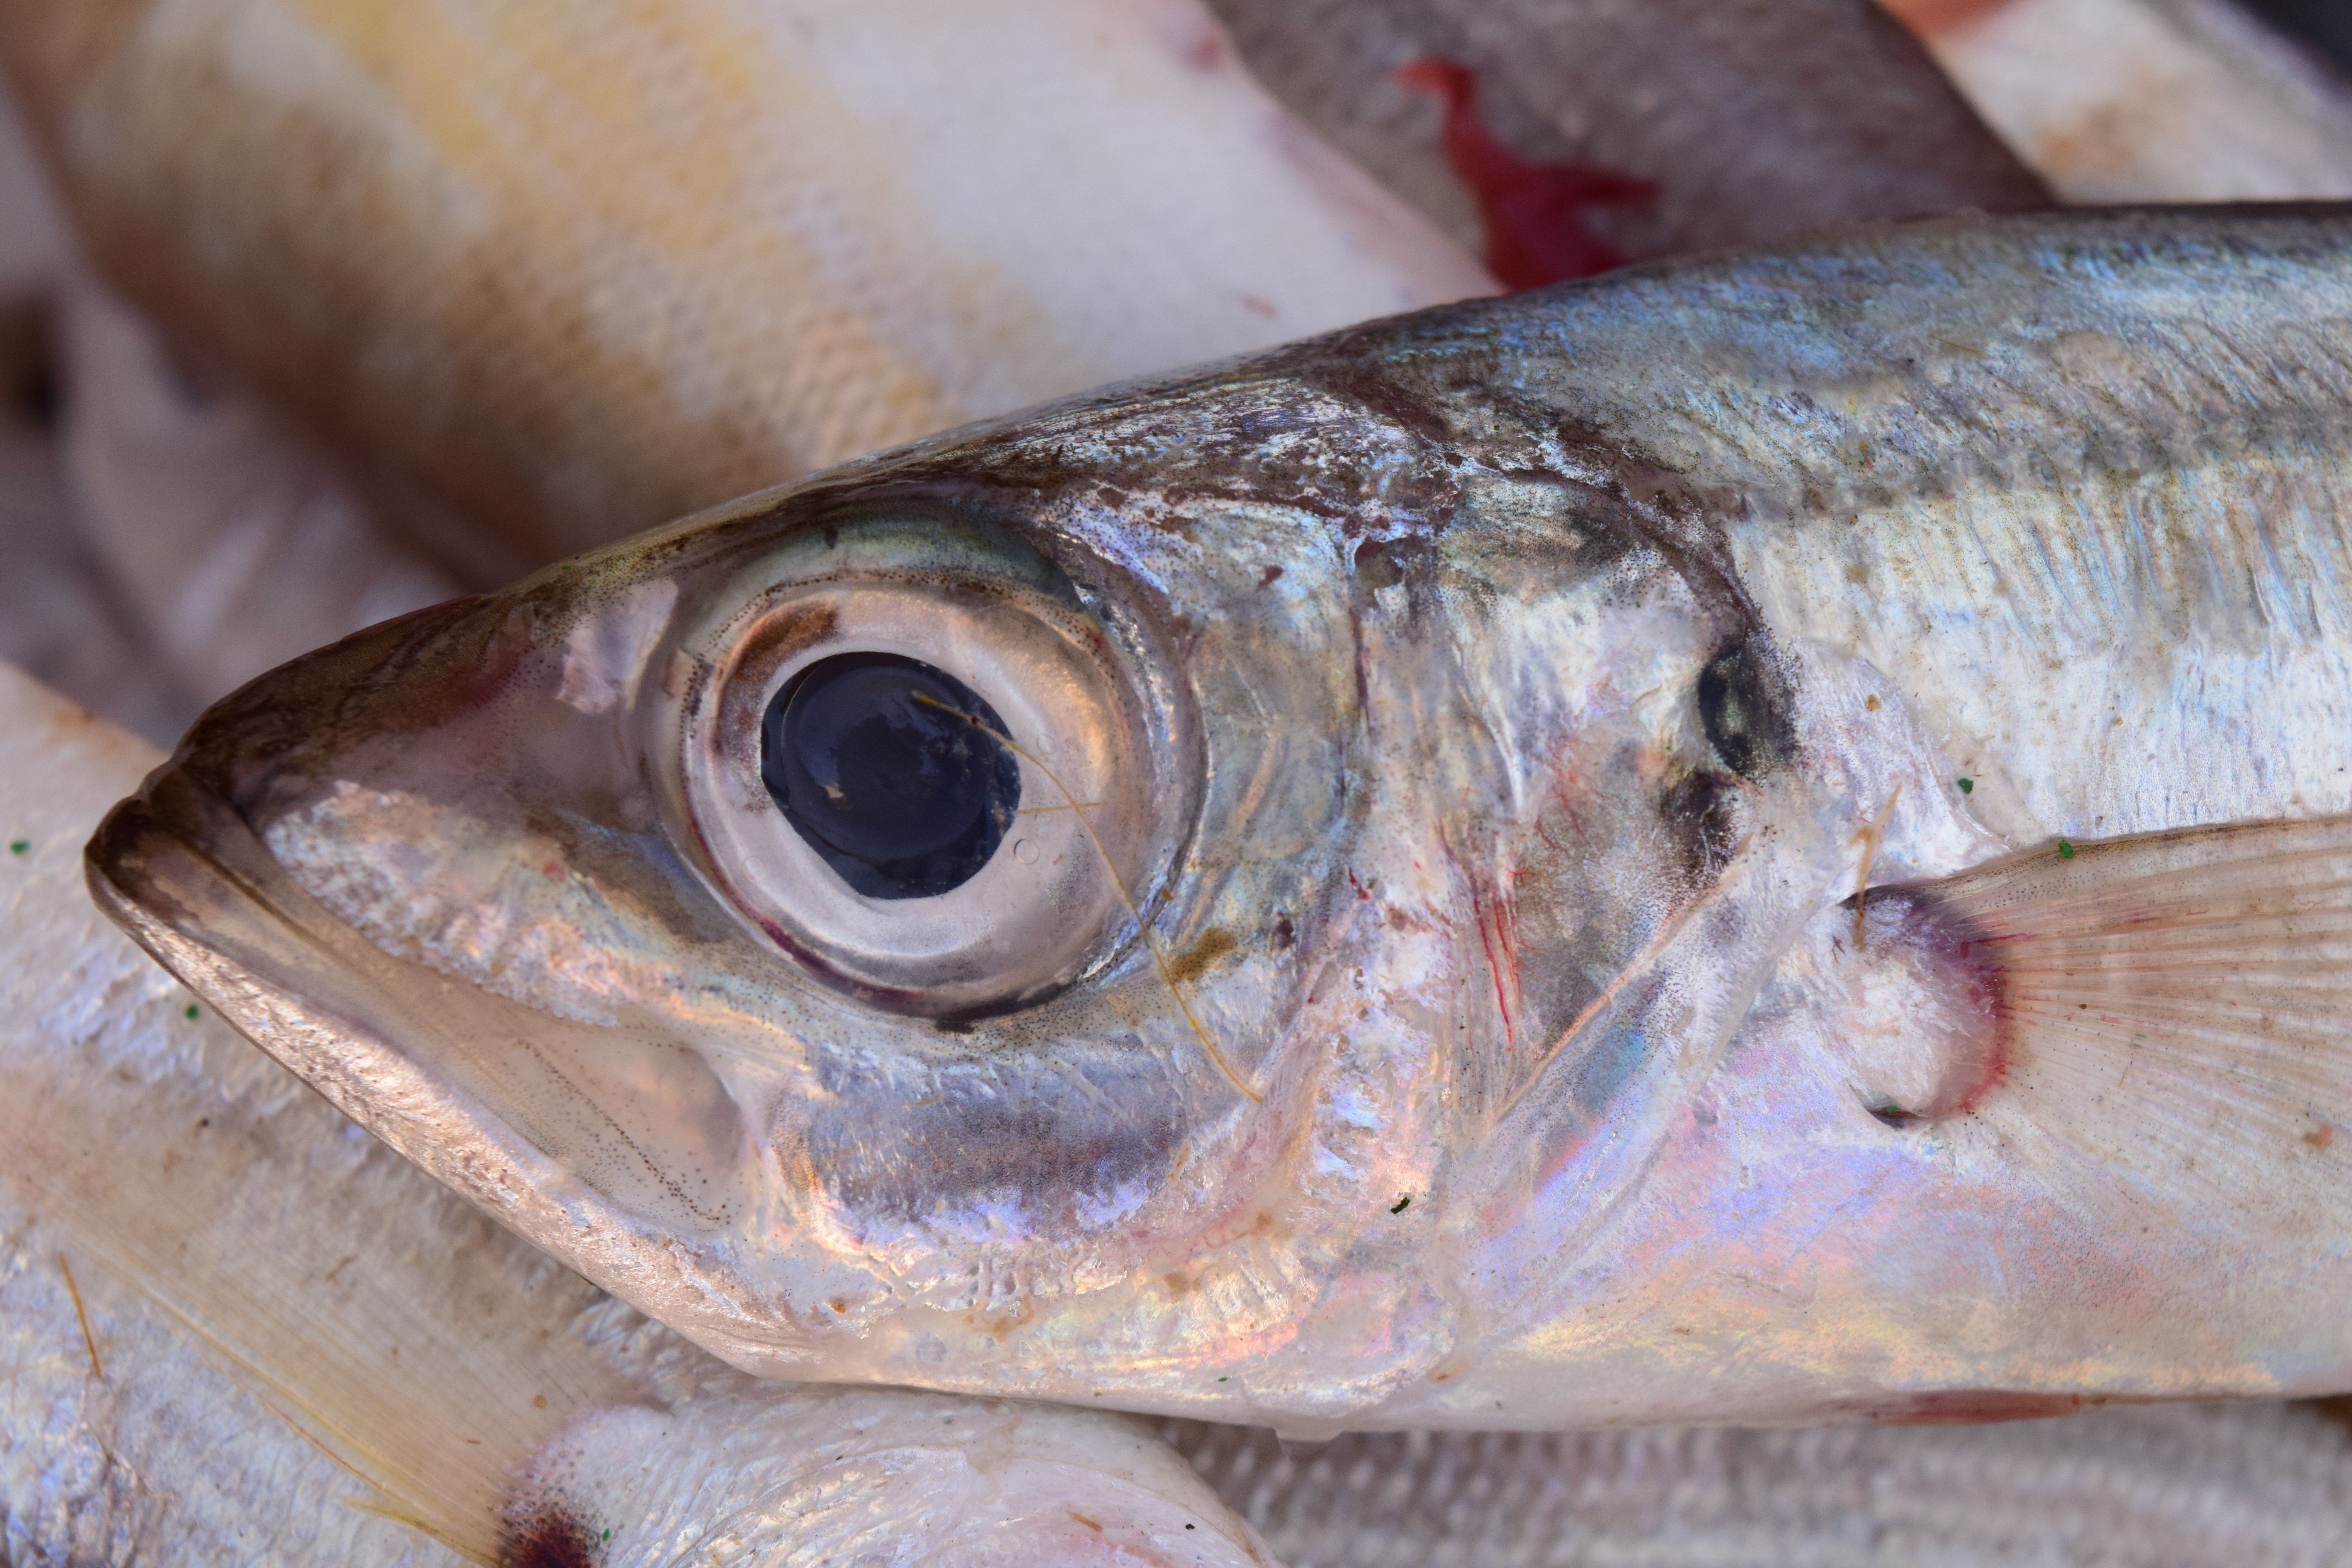
sea, food, mediterranean, fishing, perch, seafood, market, fish, healthy, eat, delicious, sardine, close up, fish market, tasty, vertebrate, milkfish, frisch, cod, sea animals, fresh fish, salzwasserfisch, forage fish